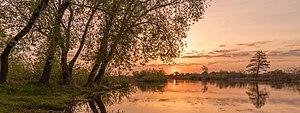
La Soula est une rivière d'Ukraine et un affluent de la rive gauche du Dniepr.